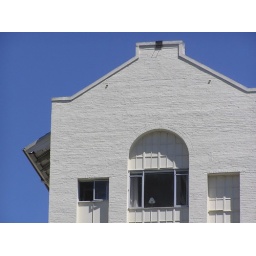
Building across from the Hilton in San Francisco - nice contrast between the white brick and brilliant blue sky.